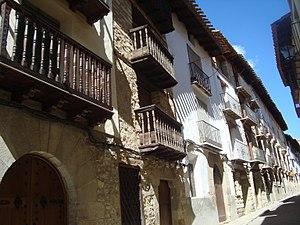
Rubielos de Mora est une commune d’Espagne, dans la province de Teruel, communauté autonome d'Aragon, comarque de Gúdar-Javalambre. Rubielos de Mora appartient à l'association Les Plus Beaux Villages d'Espagne.